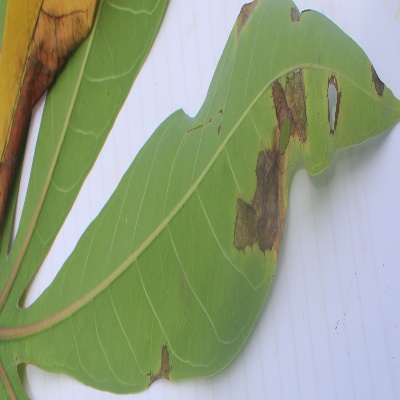
Crop: Cassava
Condition: brown spot